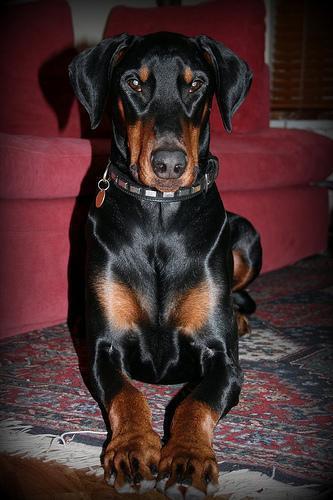
Doberman